Canterbury Mounted Rifles Regiment

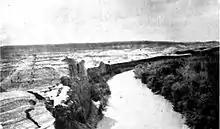
River Jordan during the First World War

On 16 February the regiment started their move towards Bethlehem, arriving there the next day. Two days later the brigade started over the hills towards the River Jordan, marching overnight. The tracks forced them into single file, but by daylight they were at El Muntar. From there the terrain dropped to the Jordan Valley. As soon as the brigade's vanguard appeared they were engaged by the Turkish defences. It was not until 07:00 that the regiment came into the open to assist the attack.The regiment was sent against a Turkish strong point at Hill 288, the 8th and 10th Squadrons leading with the 1st in reserve. The 10th Squadron had problems continuing their attack so the 1st was sent forward by a different route, and by noon the Turkish defenders were withdrawing to Nebi Musa. Here, using their artillery and machine-guns, the Turks held up the regiment's advance along a narrow defile until nightfall. The next morning the 10th Squadron were sent forward again, but the Turks had withdrawn during the night.At 05:30 on 21 February the regiment formed the brigade's vanguard as it started out again, reaching the Jordan Valley at 09:00. The regiment pushed ahead towards Jericho, leaving the 8th Squadron behind to repair the road they were using. Jericho was occupied by the 1st Light Horse Brigade, so the regiment deployed along the River Jordan, from the Dead Sea to a pontoon bridge at Ghoraniyeh, which was still held by the Turks. The next day was spent patrolling the vicinity of the river, and at 15:00 on 22 February the western side was declared clear of all Turkish forces. The brigade did not linger in the valley, and at 18:00 the same day they started back to Jerusalem.